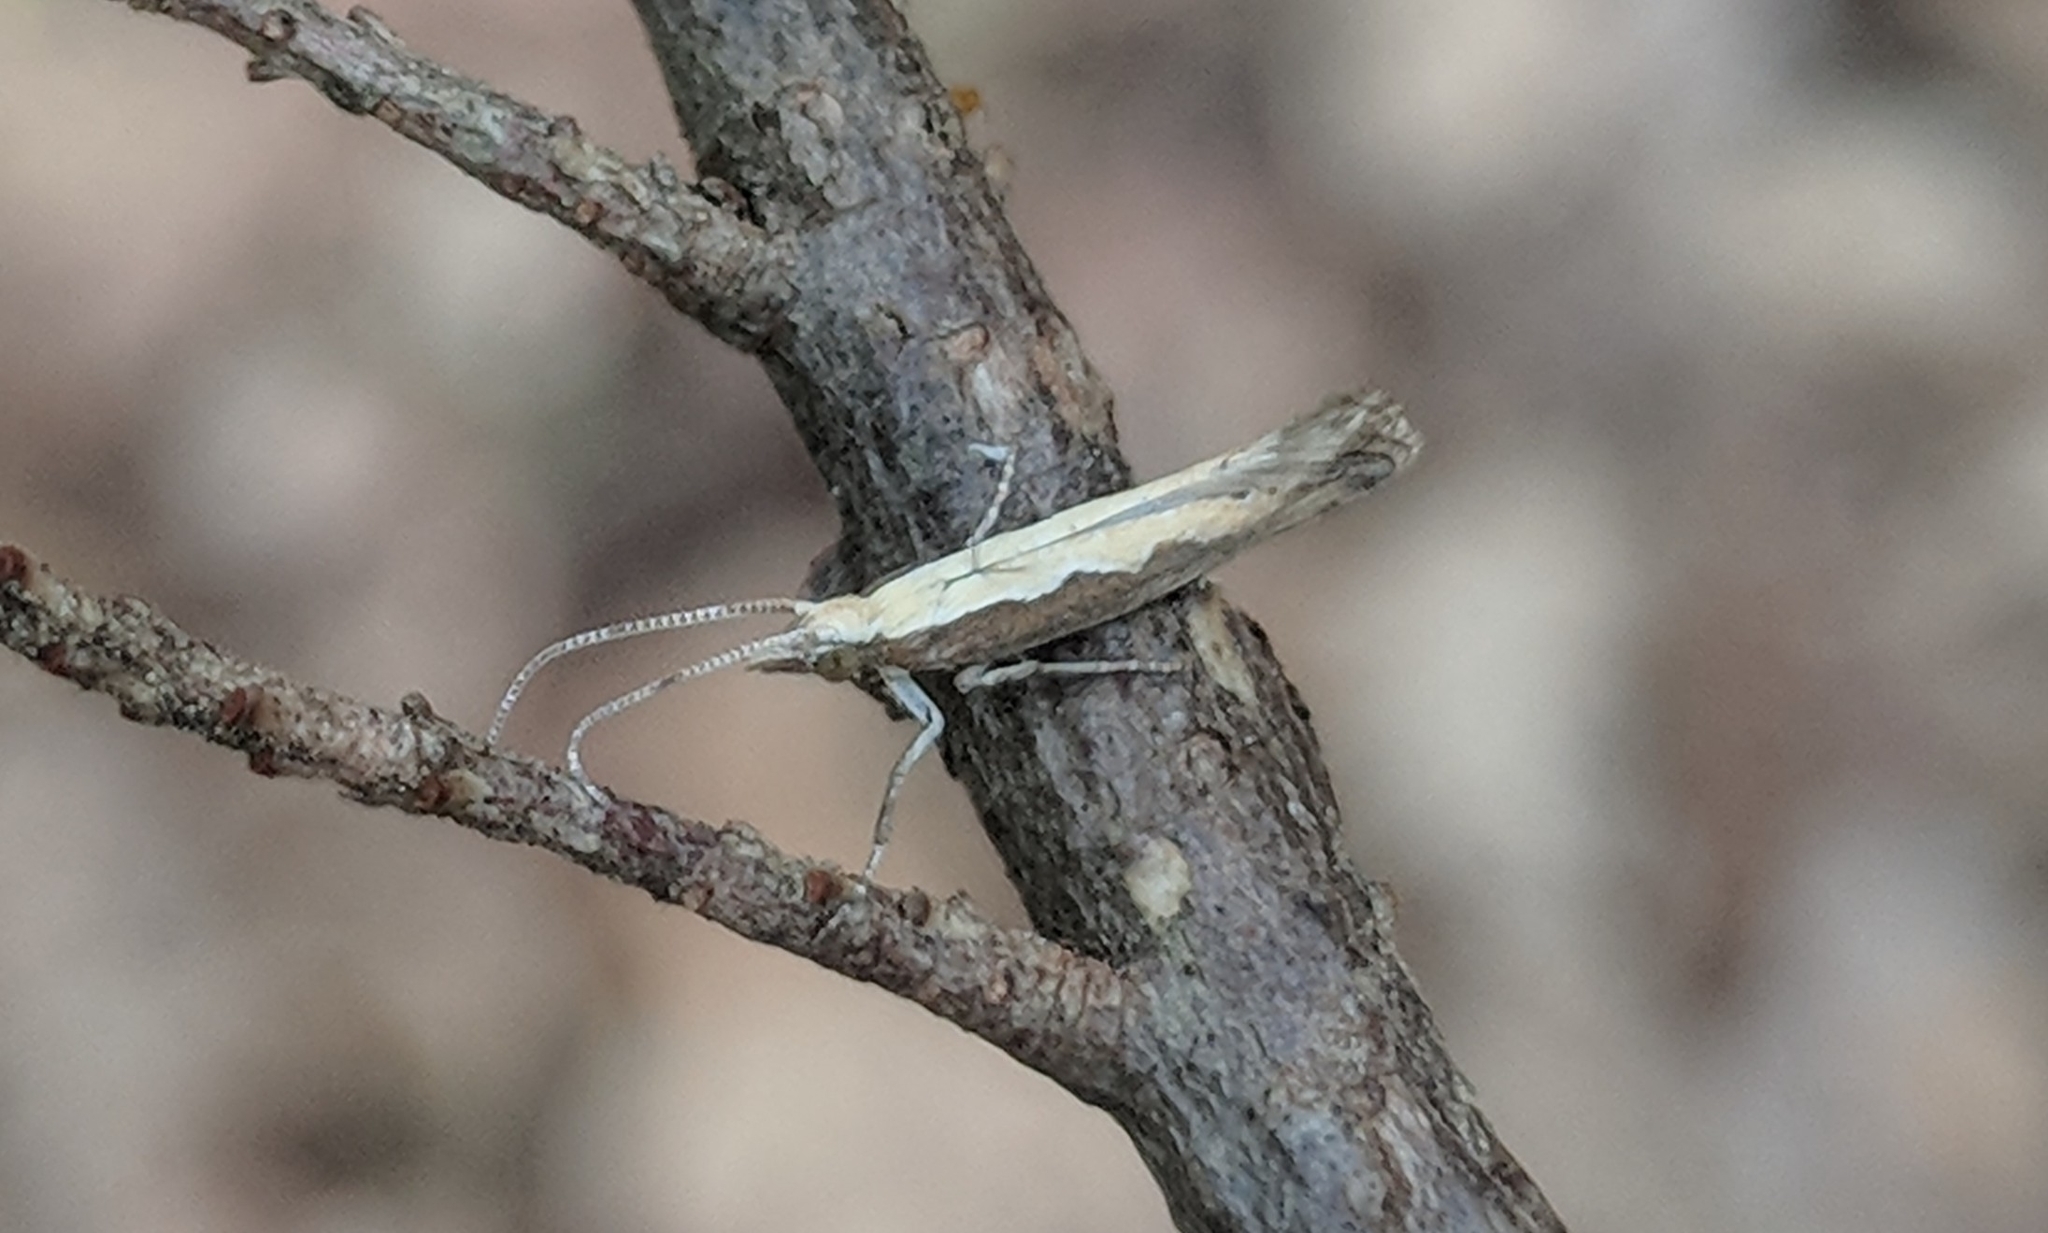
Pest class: diamondback_moth